Raimbaut d'Aurenga

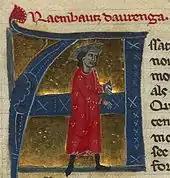
Raimbaut depicted in a 13th-century chansonnier

Raimbaut of Orange (Old Provençal: Raimbaut d'Aurenga; 1147 – 1173) was the lord of Orange and Aumelas and an influential troubadour in the Kingdom of Arles in the Holy Roman Empire. His properties included the towns of Frontignan and Mireval. He was the only son of William of Aumelas and of Tiburge, Countess of Orange, daughter of Raimbaut, Count of Orange. After the early death of his father, Raimbaut's guardians were his uncle William VII of Montpellier and his elder sister Tibors.